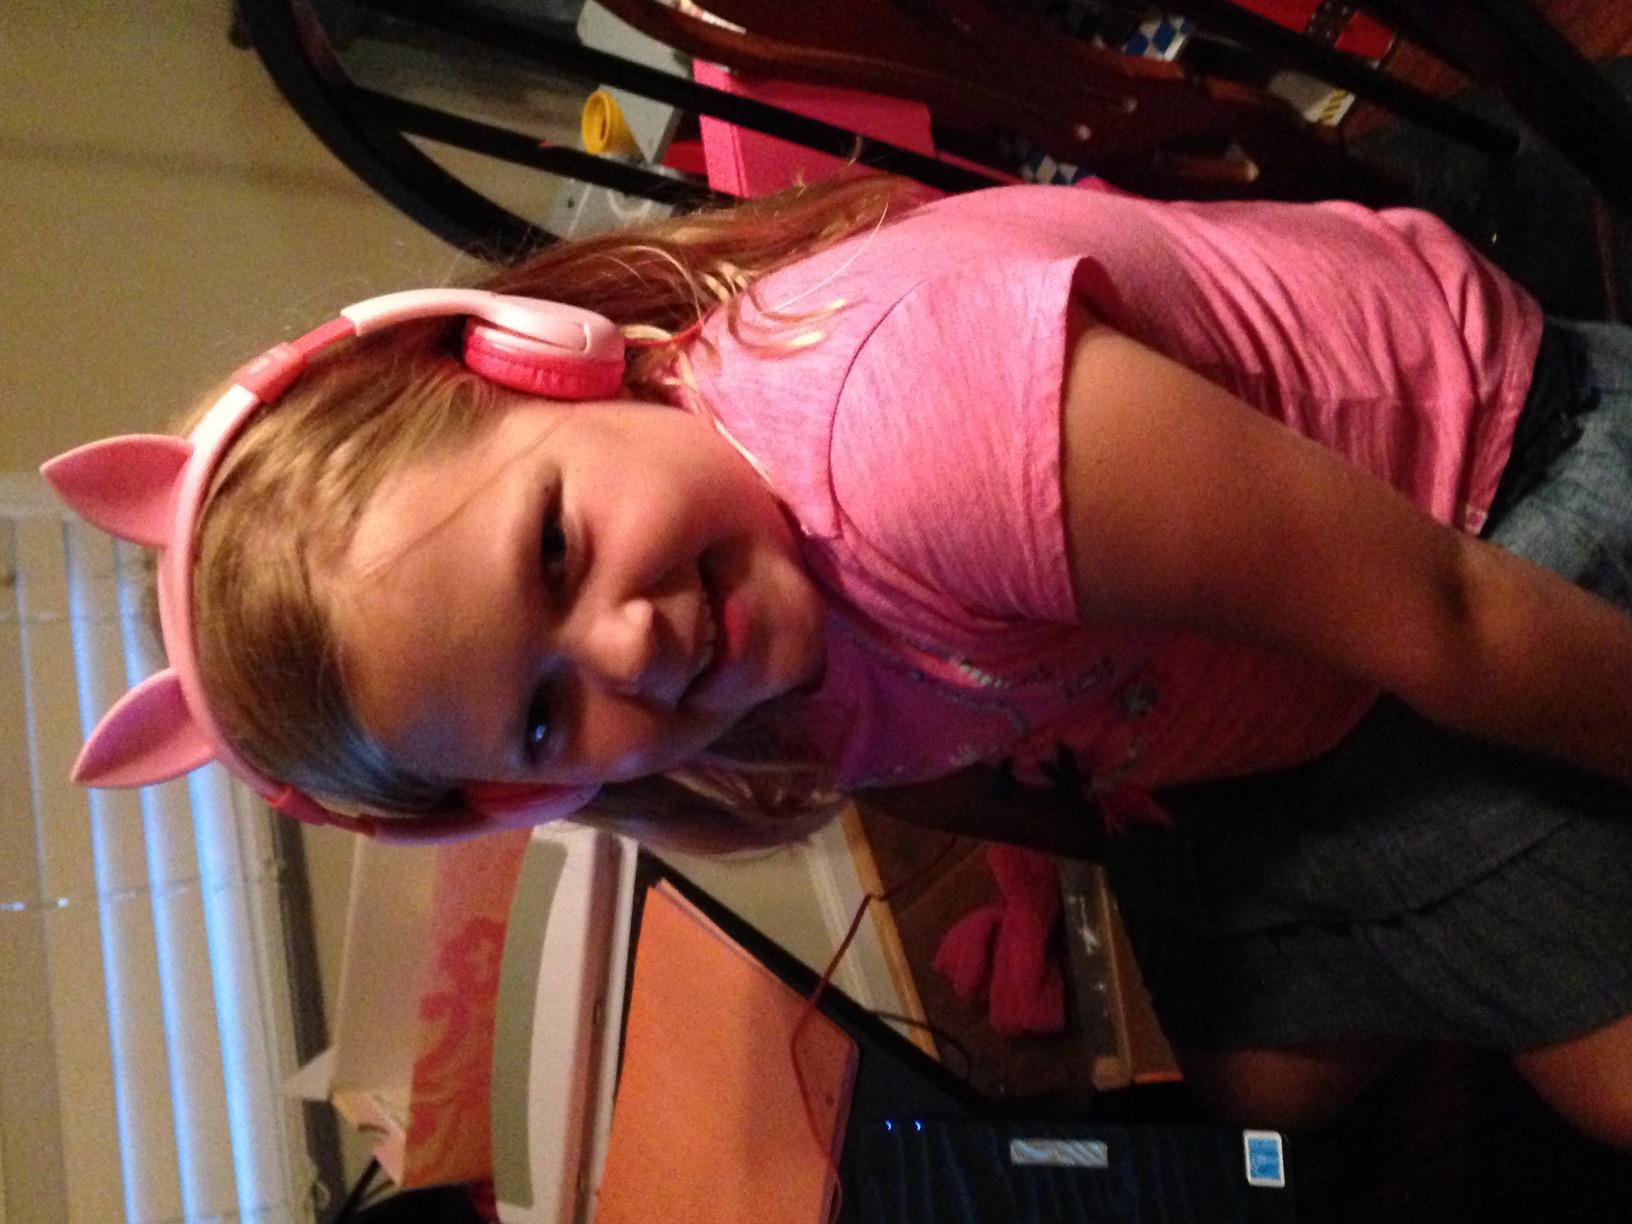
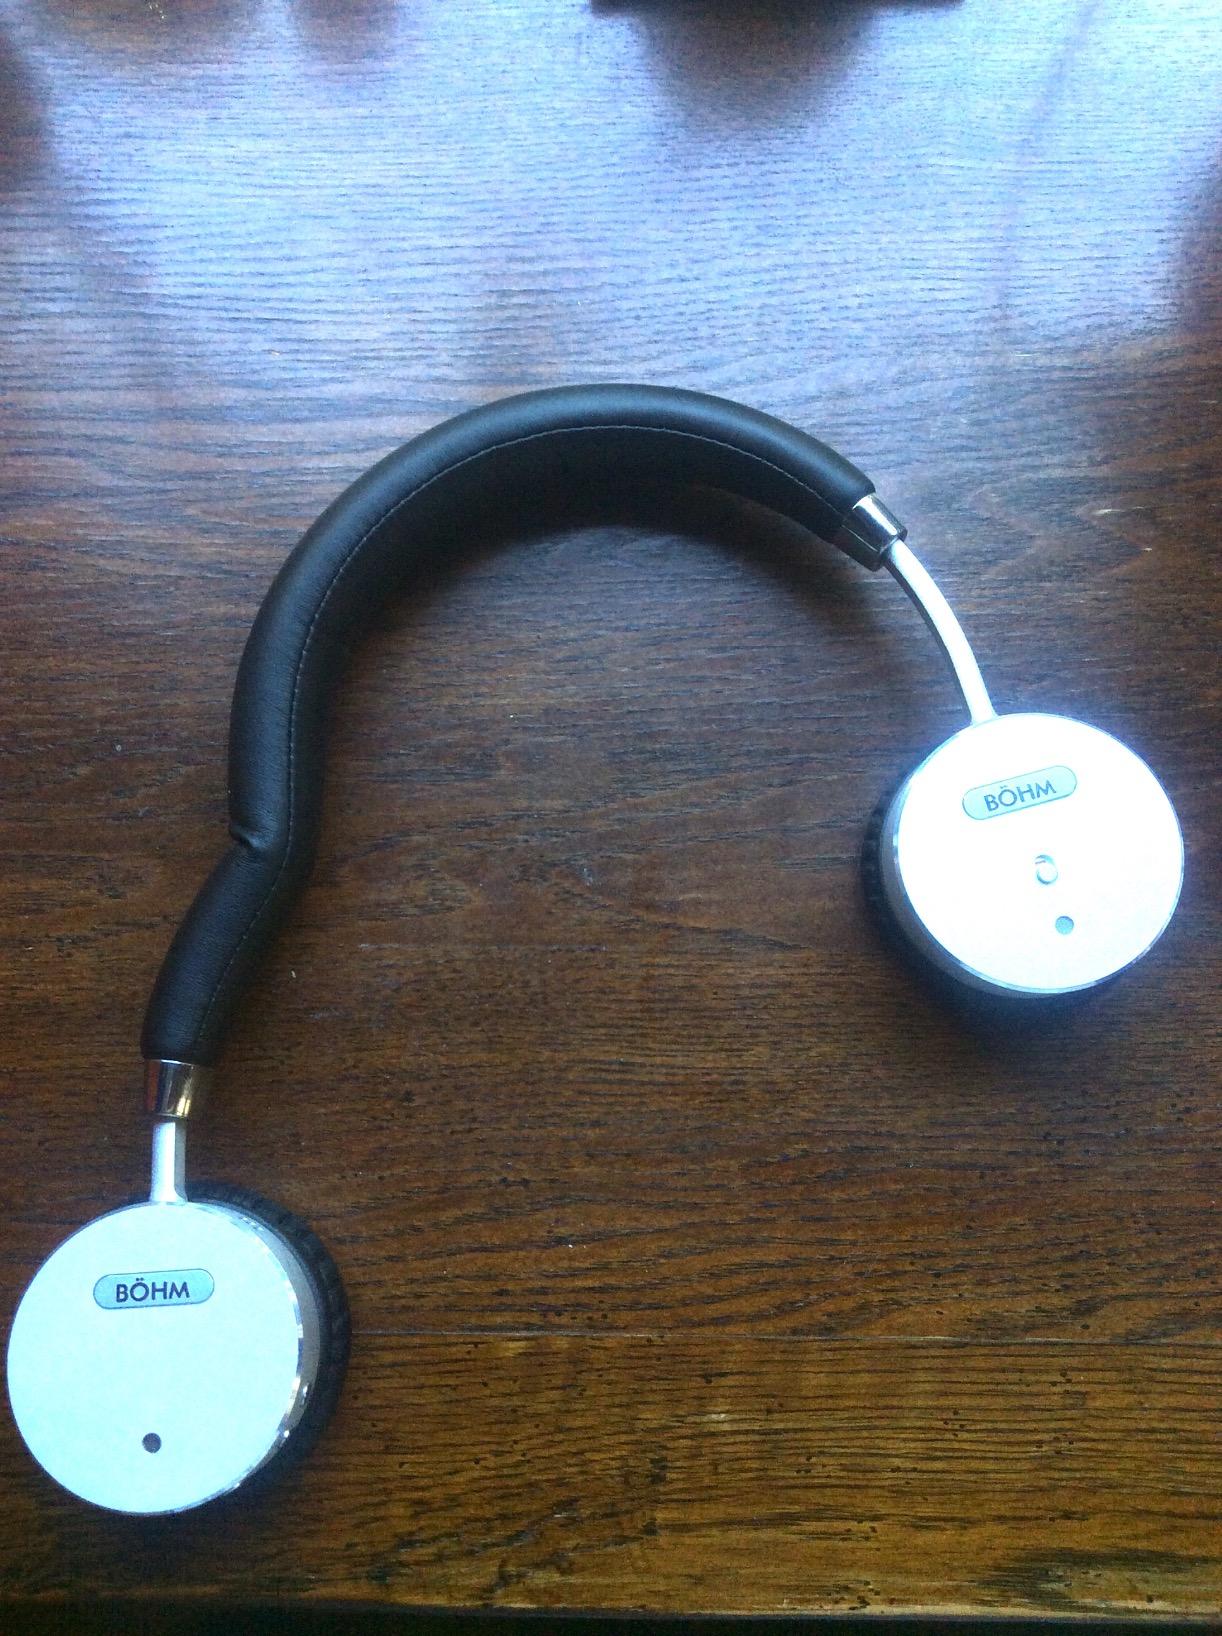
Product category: headphones
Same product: no